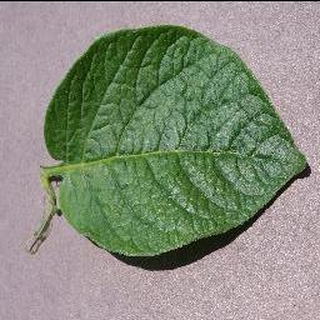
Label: healthy_potato